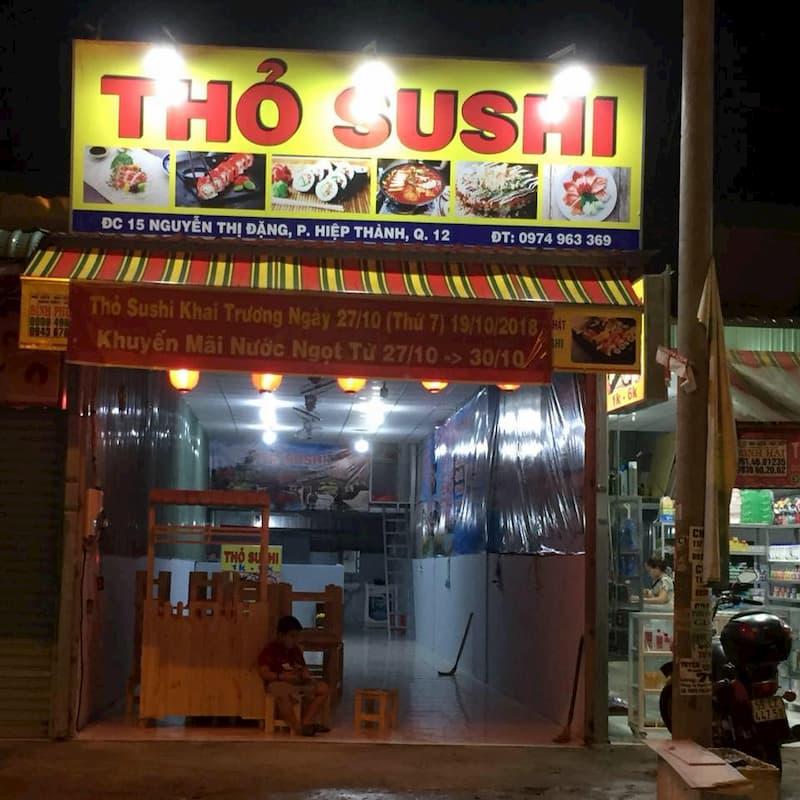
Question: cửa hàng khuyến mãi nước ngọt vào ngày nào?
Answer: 27/10-30/10